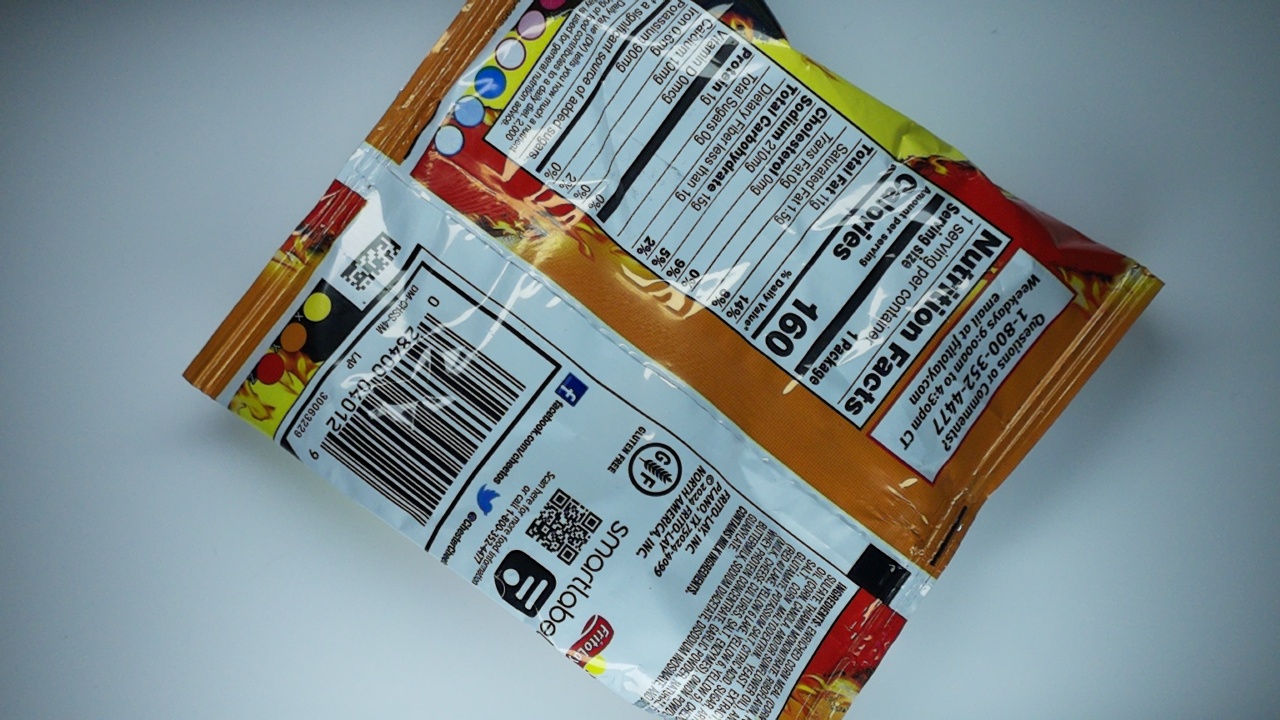
Label: trash